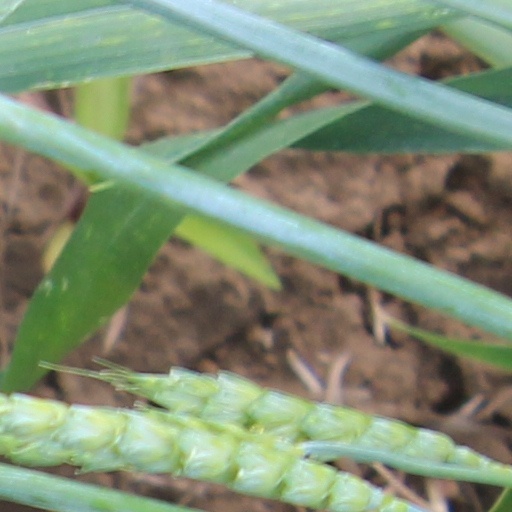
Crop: wheat